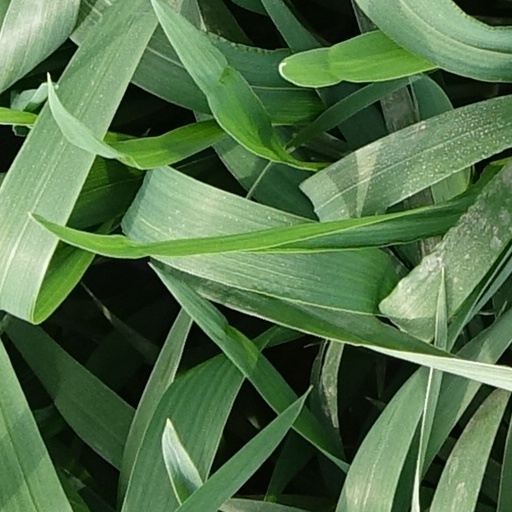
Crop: wheat